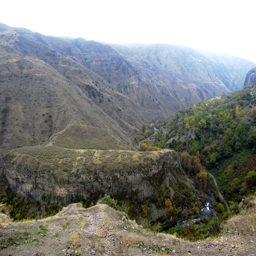
the landscape around tourist attraction